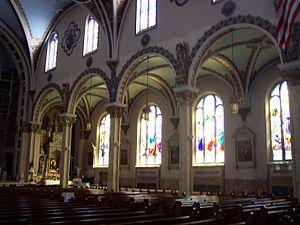
L'église du Corpus Christi est une église catholique de Buffalo dans l'État de New York. Elle est inscrite au Registre national des lieux historiques en tant que Corpus Christi Roman Catholic Church Complex, car elle intègre sa haute église, ainsi que les bâtiments voisins lui appartenant, le Kolbe Center, le Sears Street Hall, la cure et l'ancien couvent franciscain. Son école paroissiale a été rasée en 1982.